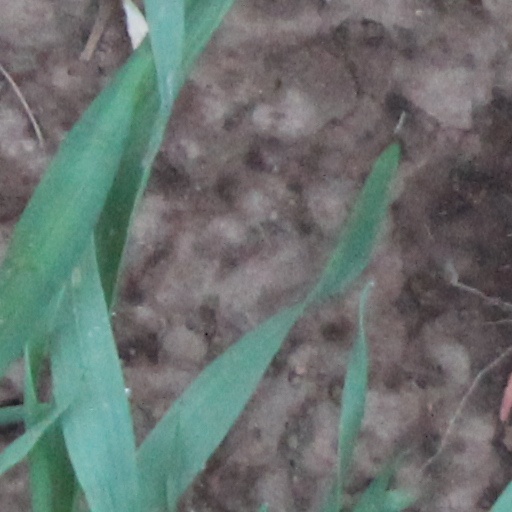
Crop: wheat